21st Infantry Regiment (United States)

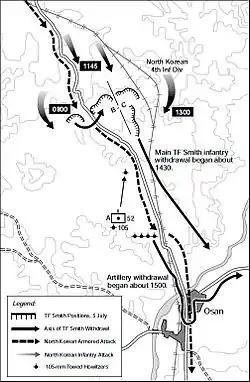
Map of Battle of Osan.

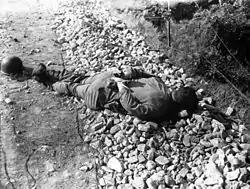
10 July 1950 A U.S. Army POW of the 21st Infantry Regiment bound and killed by North Koreans during the Korean War.

Task Force Smith airlifted into Pusan and then travelled by rail and truck to a position north of Osan, 45 kilometers south of Seoul. Task Force Smith dug in and prepared to engage KPA forces on 4 July. At 08:16 on 5 July, the task force opened fire on a column of 33 KPA T-34/85 tanks, supported by two regiments of infantry. Due to the lack of anti-tank weapons, the task force could only destroy four T-34/85s as the tank column continued south. KPA infantry then attacked Task Force Smith both frontally and around its flanks. Task Force Smith was able to hold off the KPA infantry for six hours, but was forced to withdraw, suffering heavy casualties. During the Battle of Osan, Task Force Smith suffered casualties of 60 killed, 21 wounded and 80 captured, out of a total strength of 540.